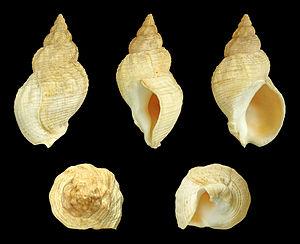
Buccinum est un genre de mollusques gastéropodes marins, de la famille des Buccinidae.